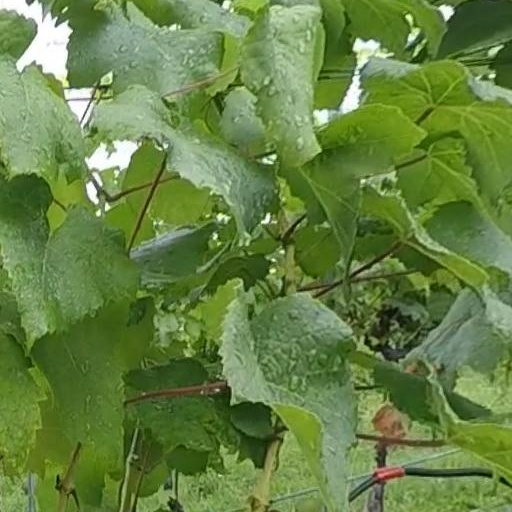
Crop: grape